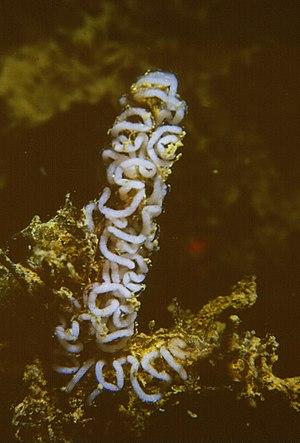
Flabellina babai ponte - Banyuls-sur-Mer
La Flabelline blanche est une espèce de nudibranches de la famille des Flabellinidés. Ce petit mollusque le plus souvent blanc translucide et qui mesure un peu plus de 50 mm au maximum se rencontre dans la mer Méditerranée et dans l'Adriatique, ainsi que sur le littoral atlantique du Portugalau Sénégal. Hermaphodite comme tous les nudibranches, il dépose sur les branches des hydraires un cordon en spirale composé de milliers d’œufs desquels éclosent des larves véligères.